Ryan Reaves

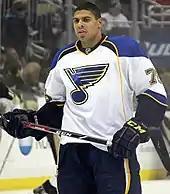
Reaves with the St. Louis Blues in March 2014.

Reaves was drafted by the St. Louis Blues 156th overall in the 2005 NHL Entry Draft. On May 15, 2007, Reaves signed a three-year entry-level contract with the St. Louis Blues. At the conclusion of his major junior season, Reaves attended the Blues 2007 training camp and was reassigned to their American Hockey League affiliate, the Peoria Rivermen. While playing with the Rivermen during the 2007–08 season, he suffered an injury in a game against the Rockford IceHogs and was reassigned to the Blues ECHL affiliate, the Alaska Aces.